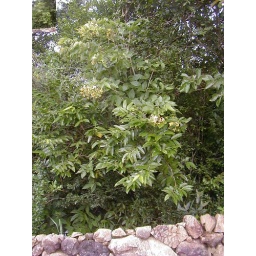
Senna tree growing on the other side of a stone wall, near a seasonal stream.